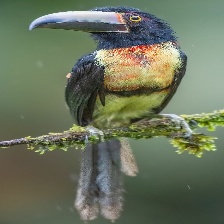
Species: COLLARED ARACARI
Scientific name: PTEROGLOSSUS TORQUATUS
ImageNet parent category: toucan